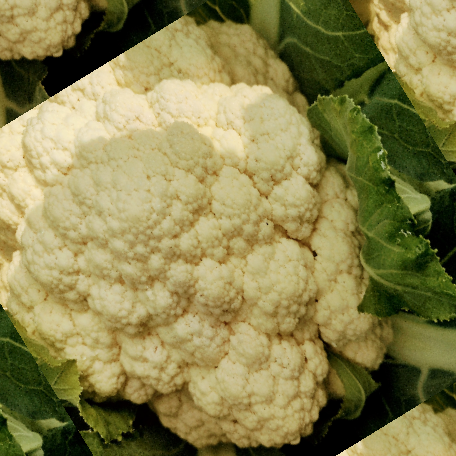
Label: Disease Free